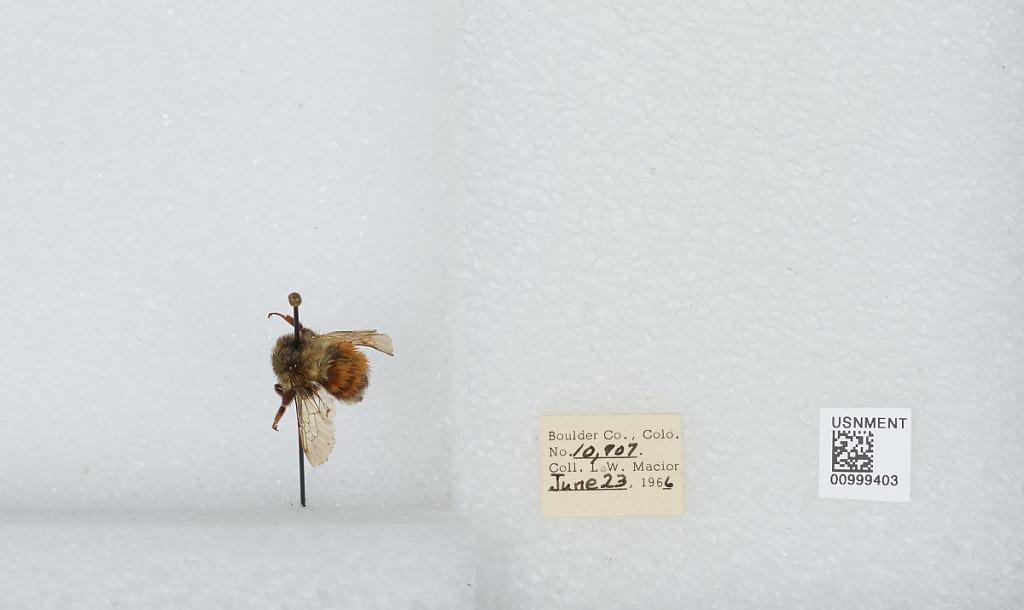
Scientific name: Bombus (Pyrobombus) melanopygus Nylander
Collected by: L. Macior
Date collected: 1966-6-23
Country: United States
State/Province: Colorado
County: Boulder
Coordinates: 40.015, -105.27